Tyson Brummett

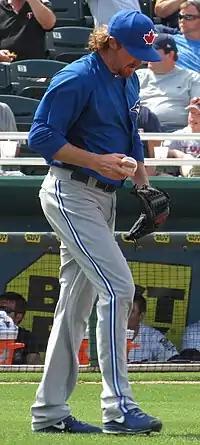
Brummett during his tenure with the Toronto Blue Jays in 2013 spring training

Brummett started the 2013 season with the Double-A New Hampshire Fisher Cats, and was called up to the Triple-A Buffalo Bisons on April 7. Four days later, Brummett was sent back to the Fisher Cats.